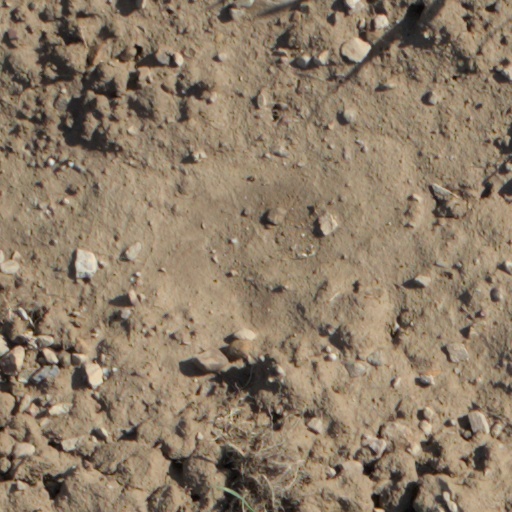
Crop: wheat